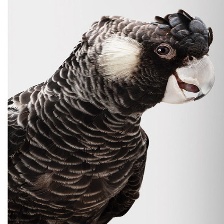
Species: BLACK COCKATO
Scientific name: CALYPTORHYNCHUS LATIROSTRIS
ImageNet parent category: sulphur-crested_cockatoo